Faridpur District

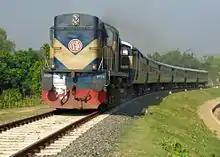
The Faridpur Express of the Bangladesh Railway

Faridpur is an important centre of the jute trade and hilsa fish trade. Its industrial sector features numerous jute mills, sugar mills and a 50 MW thermal power plant.